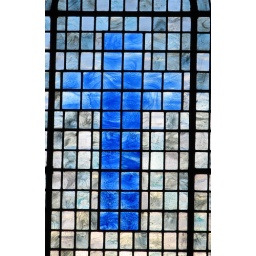
window at st martin in the field